Off Pedder

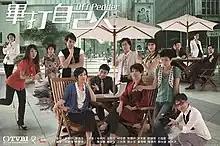
Official poster

Off Pedder (Traditional Chinese: ) is a TVB modern drama series broadcast since October 2008 and ended on 12 February 2010.